Railway coupling

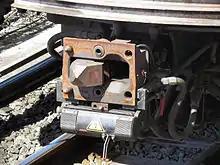
Tomlinson coupler as applied to a New York City Subway R46

The Stearns and Ward coupler, known as the Ward coupler in the United Kingdom, is named after its two American inventors, Robert B. Stearns and Frank D. Ward, who were jointly granted the patent in 1903. The coupler was specifically designed for use on elevated railways as they were introduced in Chicago at the turn of the century. It was first used on the electric trains of the Northwestern Elevated Railroad in 1902. Three years later in 1905 it was introduced by Wards in the electrification of the Circle Line of the District Railway, which became the London Underground. The Ward coupler was the standard coupler on London Underground trains until 1936, when it was replaced by the Wedglock coupler, a multi-function coupler that also provided pneumatic and electrical connections.